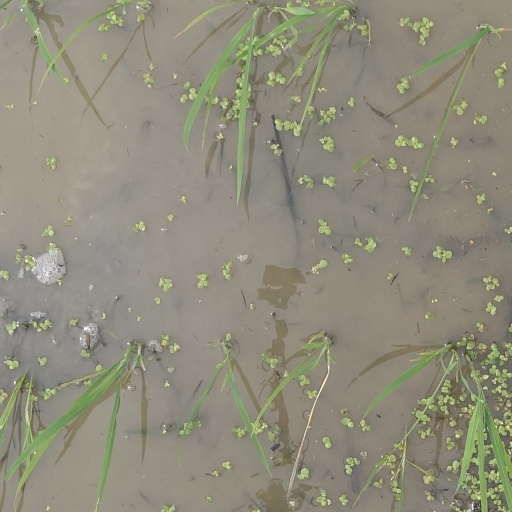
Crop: rice